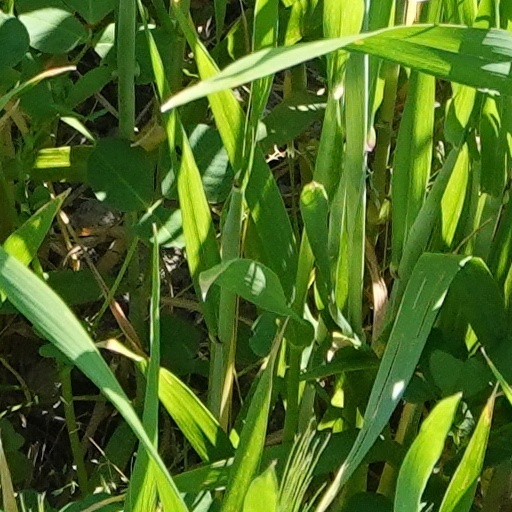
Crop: wheat